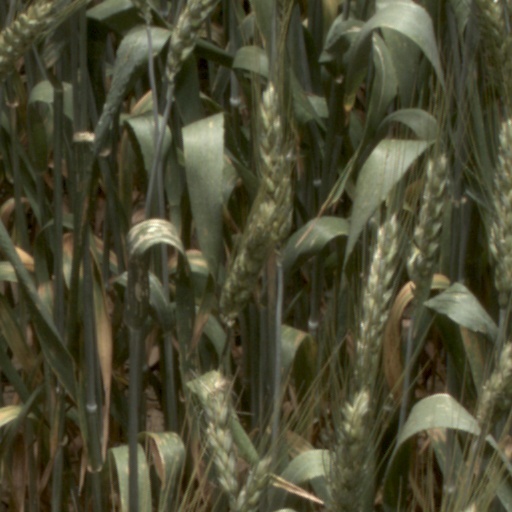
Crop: wheat